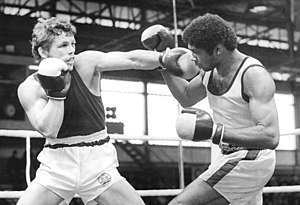
Armando Martínez
Armando Martínez Limendu (til højre) mod Detlef Kästner fra DDR
Armando Martínez Limendu er en tidligere cubansk bokser. Under Sommer-OL 1980 i Moskva vandt han en guldmedalje i letmellemvægt efter at han slog Aleksander Kosjkyn i finalen. Under VM i München i 1982 vandt han en sølvmedalje efter at han tabte til Kosjkyn i finalen. Han vandt også en sølvmedalje i VM i 1978.